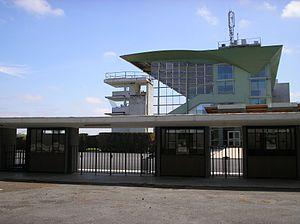
L'hippodrome du Pont-Long se situe à Pau dans les Pyrénées-Atlantiques. Inauguré en 1842, cet hippodrome est ouvert au galop avec une piste en herbe de 2 000 m et une piste de 2 250 m en sable fibré avec corde à droite. Les tribunes offrent 2 500 places assises.